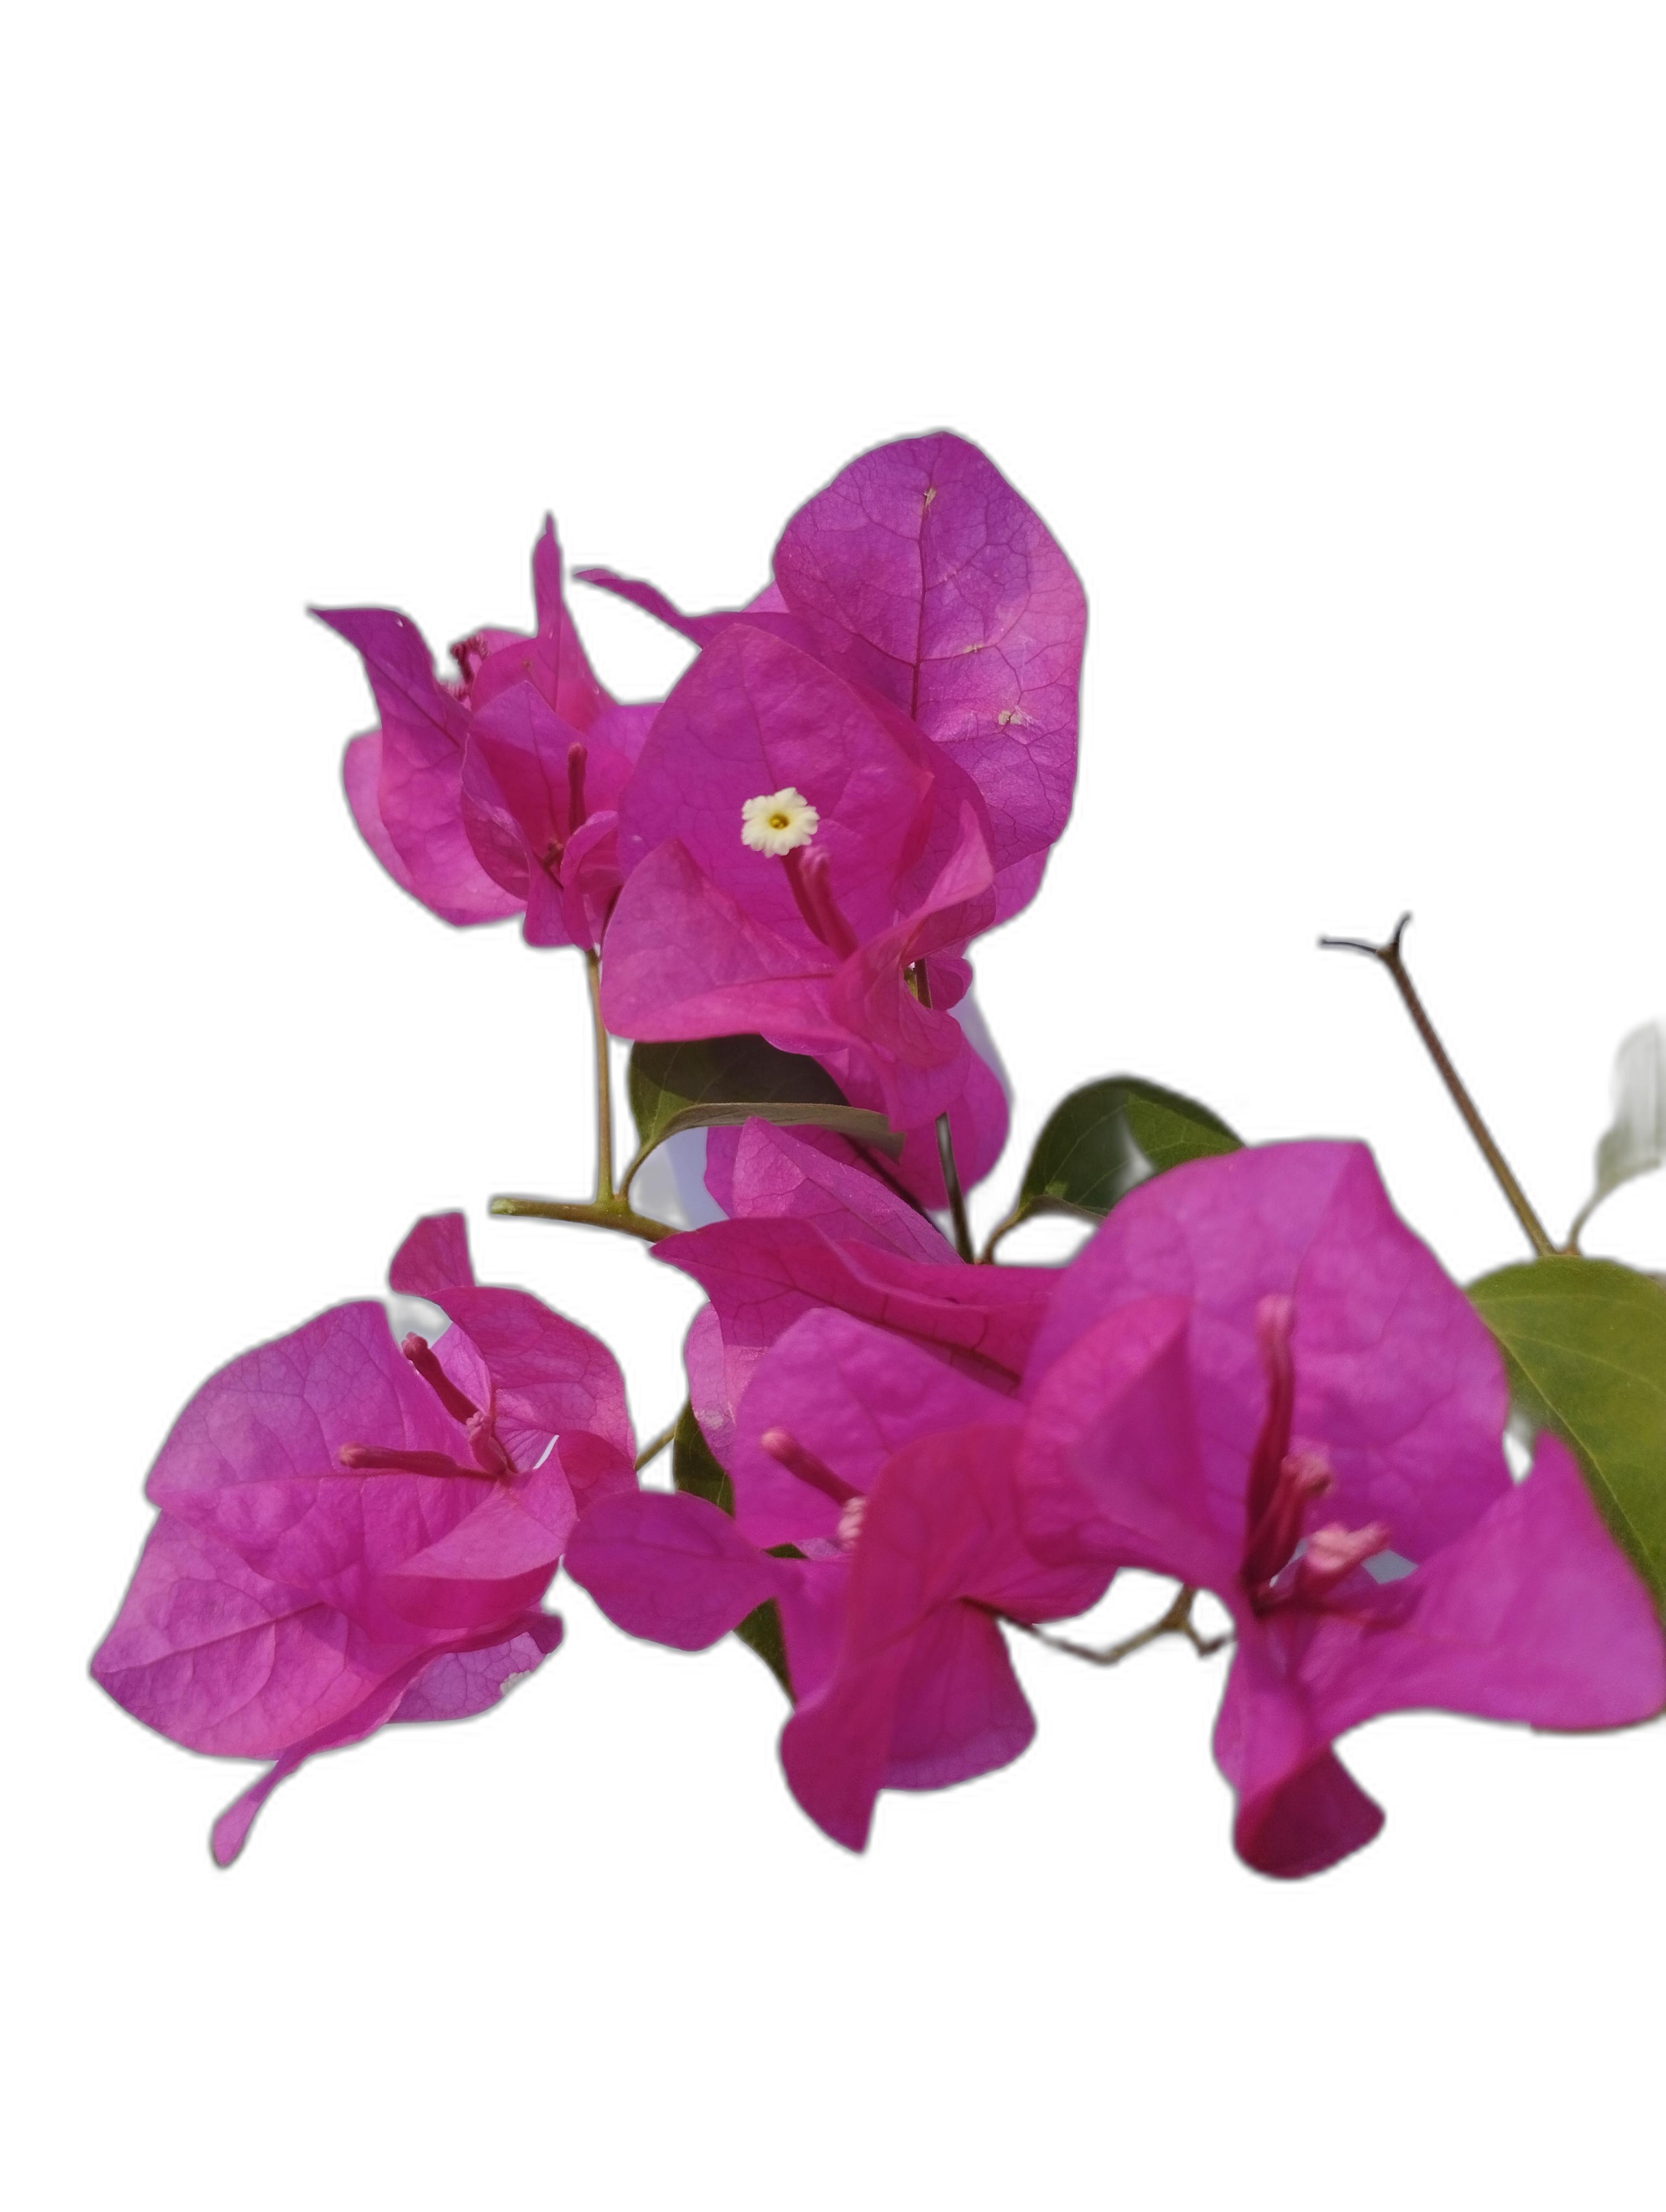
Label: Bougainvillea